History of Los Angeles International Airport

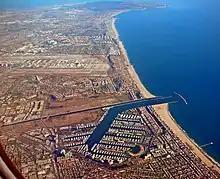
Looking southward over Marina Del Rey and the western end of LAX to the Palos Verdes Peninsula in the background

Los Angeles International Airport is a major American airport in the United States that was constructed in 1928.